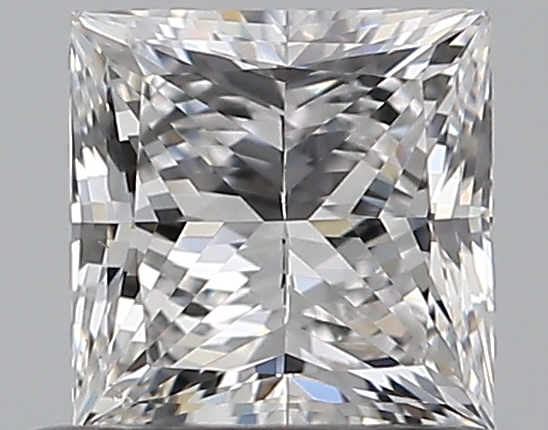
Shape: princess
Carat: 0.7
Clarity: VS2
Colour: D
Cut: EX
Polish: VG
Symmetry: VG
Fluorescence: M
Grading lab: GIA
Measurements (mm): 4.79 x 4.75 x 3.46